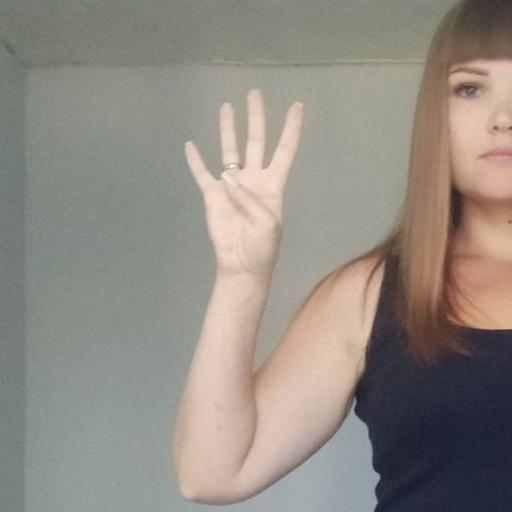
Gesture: four